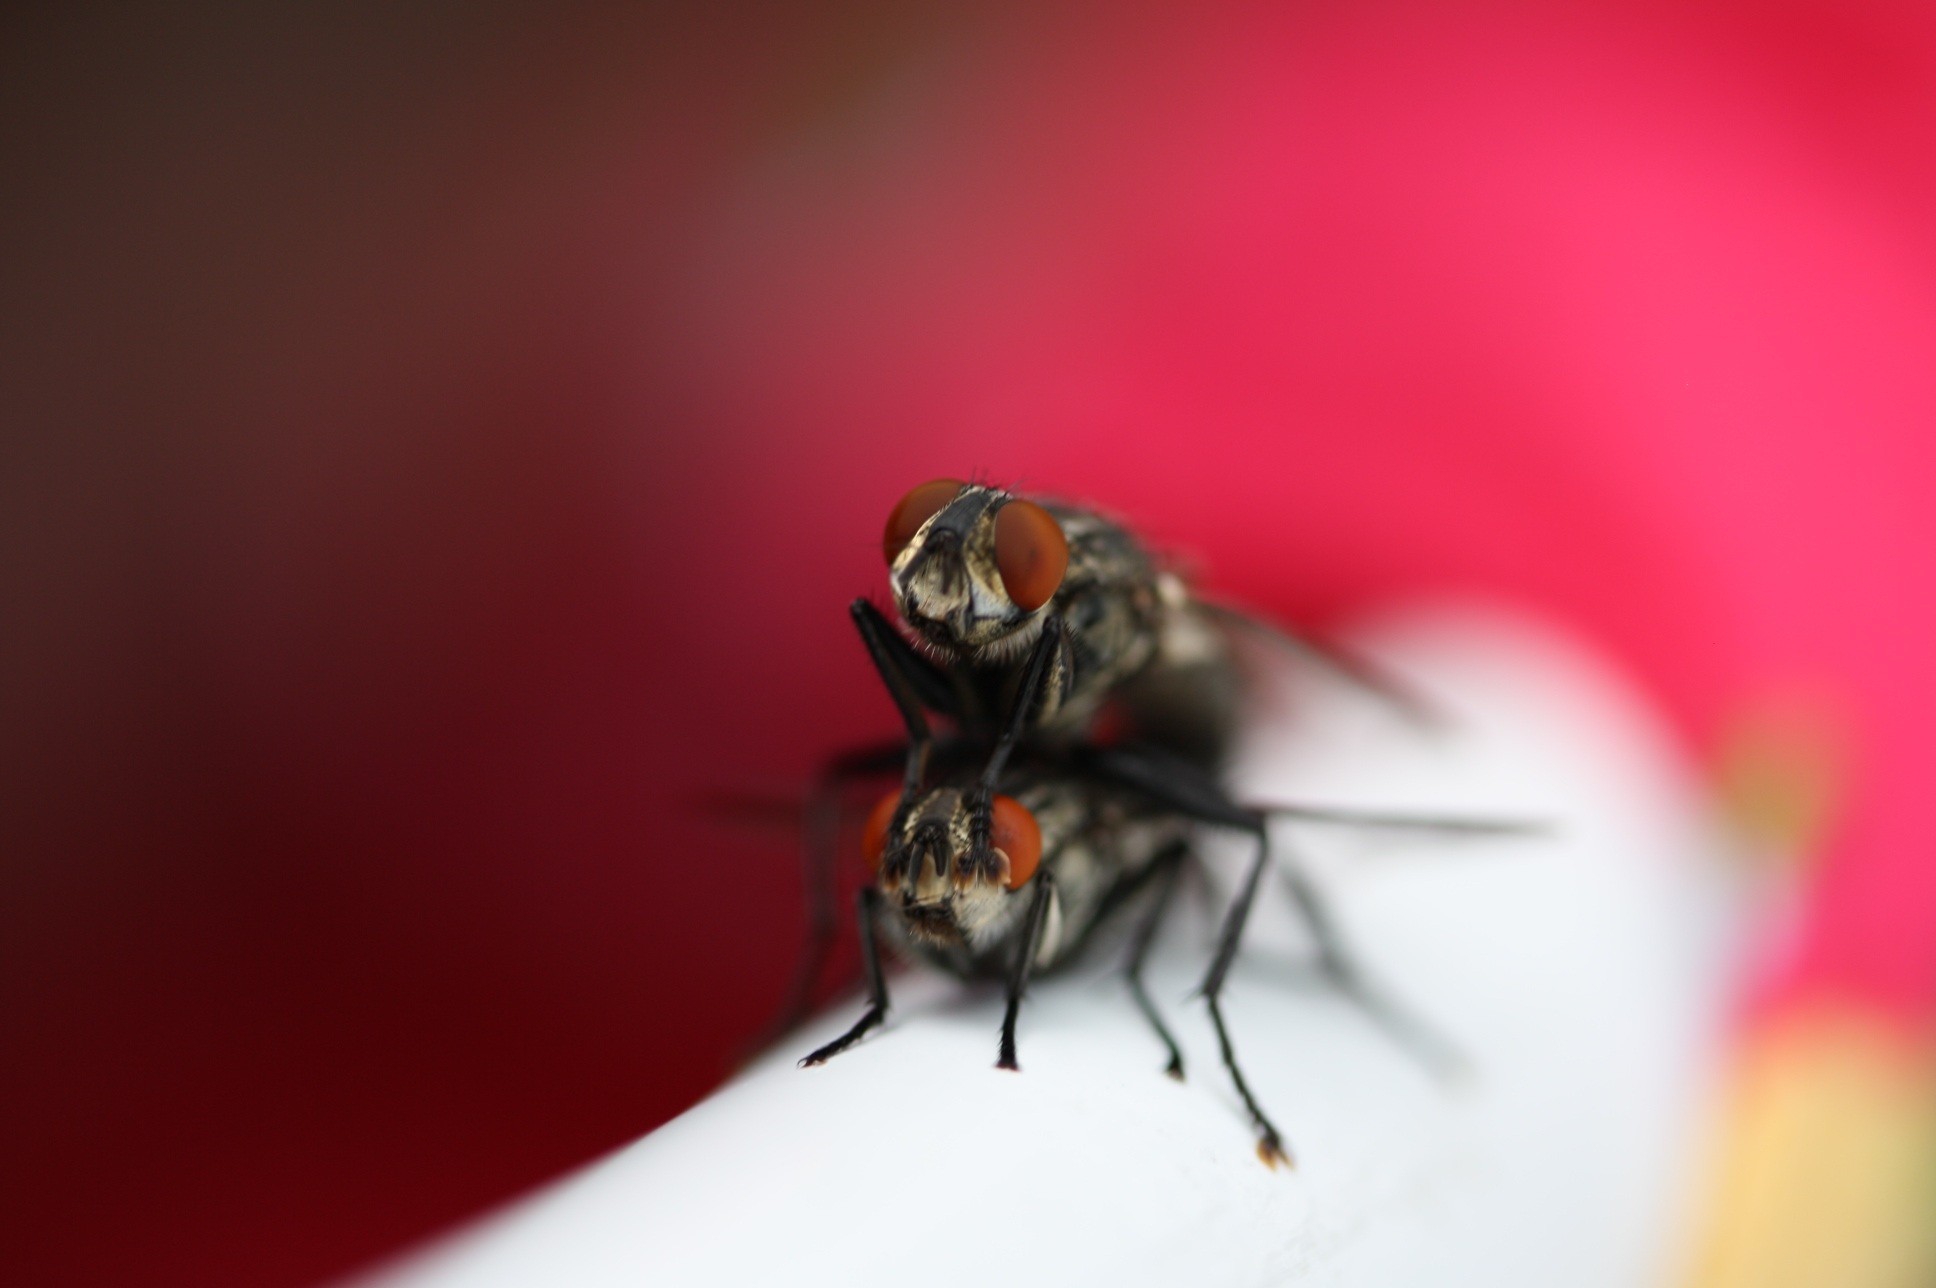
photography, flower, fly, red, insect, fauna, invertebrate, close up, lovers, pair, pest, macro photography